Tennessee Volunteers football rivalries

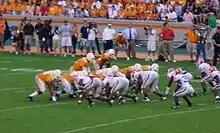
Tennessee/Georgia 2007

The Bulldogs and Vols first met in 1899, a UT victory in Knoxville. The teams played sporadically over the next several years before playing five straight games from 1907 to 1910, four straight from 1922 to 1925, and then putting the rivalry on hiatus for more than 30 years after the 1937 game in Knoxville, a UT victory. When the two played each other in 1968 in Knoxville, the game ended in a tie (only the second tie game after the 1906 game in Athens). This game was the first game where artificial turf was installed at Neyland Stadium. The two teams continued to play each other sporadically through the 1970s and '80s, with Georgia winning four straight games from 1973 to 1988. The Volunteers won at home against the Bulldogs in 1989, the last meeting between the two teams before the SEC split the conference into two divisions, and left Georgia with the series lead 10–9–2.